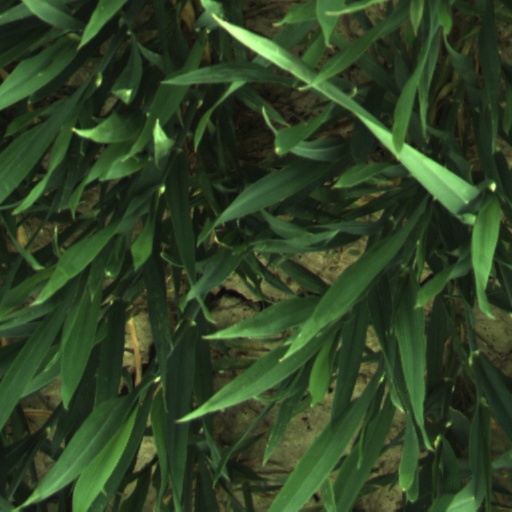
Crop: wheat